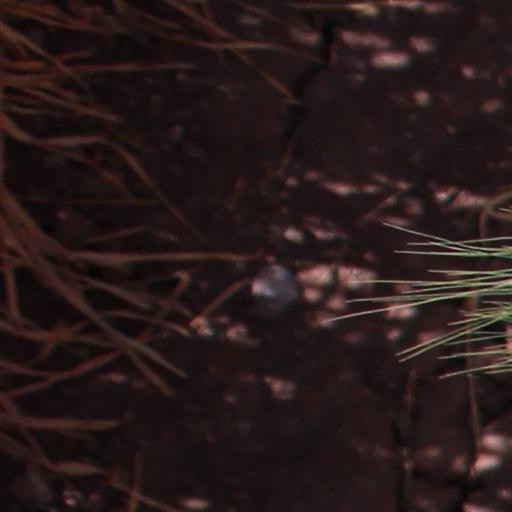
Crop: wheat